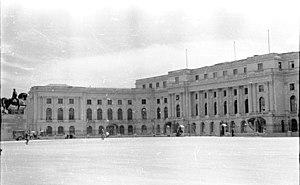
Le coup d'État roumain du 23 août 1944 est un épisode de la Seconde Guerre mondiale. Organisé par la résistance roumaine sous l'égide du roi Michel Iᵉʳ, il permet de renverser le dictateur Ion Antonescu, de mettre fin à la collaboration du royaume de Roumanie avec les forces de l'Axe et de faire entrer le pays dans le camp des Alliés. En effet, malgré l'avancée de l'Armée rouge sur le front de l'Est et son entrée en Roumanie en mars 1944, Ion Antonescu refusait de rompre son alliance avec le Troisième Reich.
Le royaume de Roumanie était une monarchie parlementaire, régime politique de la Roumanie de 1881 à 1947. En tant que principauté vassale de l'Empire ottoman, cette monarchie est issue de l'union des deux « principautés danubiennes », la Valachie et la Moldavie. Son indépendance est reconnue en 1878 : trois ans plus tard la principauté est érigée en royaume. Celui-ci subit deux dictatures qui abolissent le régime parlementaire, l'une « carliste » de février 1938 à octobre 1940, l'autre de type fasciste d'octobre 1940 à août 1944. La monarchie disparaît deux ans et demi après l'entrée du pays dans la sphère d'influence de l'Union soviétique et la mise en place de la dictature communiste, pour laisser place à la République populaire roumaine.